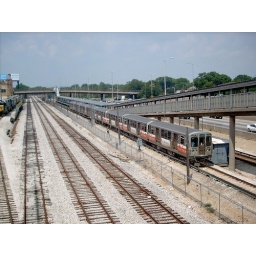
Eastbound CTA blue line train on a hot summer afternoon in June of 2007.